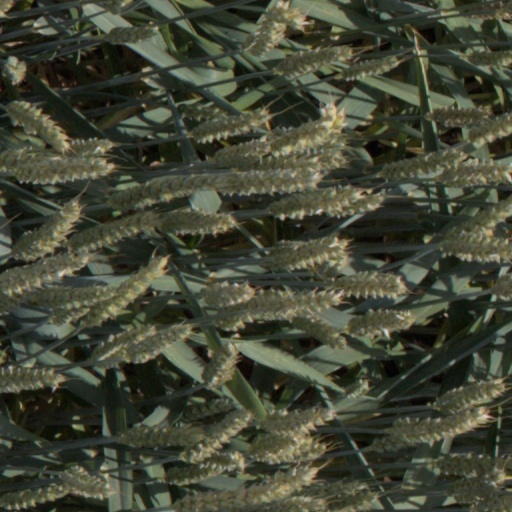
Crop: wheat